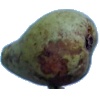
Label: Pear Stone 1